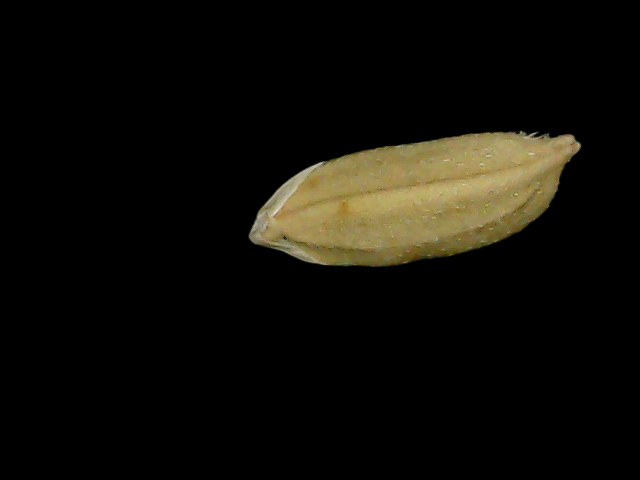
Rice variety: Bd76